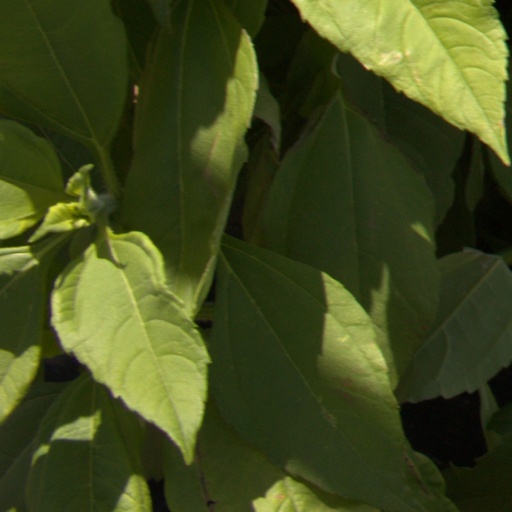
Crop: Jerusalem artichoke